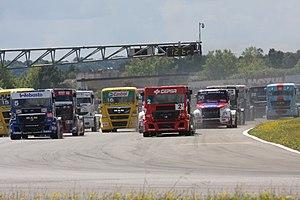
La course de camions est une discipline de sport automobile se déroulant sur circuit fermé asphalté. Les camions utilisés sont des tracteurs routiers et doivent avoir des similitudes avec les camions de séries en ce qui concerne la cabine, le châssis ou bien encore la boîte de vitesses, et sont bridés pour des raisons de sécurité. Cette discipline est surtout populaire en Europe, mais elle est déployée sur tous les continents du globe. Le principal championnat est le championnat d'Europe de courses de camions.
Le circuit Paul Armagnac ou CPA, souvent appelé circuit de Nogaro, est un circuit automobile situé dans le département du Gers, sur la commune de Nogaro et géré par la société d'économie mixte de Paul-Armagnac.
La compétition automobile ou sport automobile est un sport où des pilotes au volant d'automobiles s'affrontent lors de courses réglementées, en différentes formules et catégories, sur circuit, sur route ou sur piste.